Statue of Johan Peter Emilius Hartmann

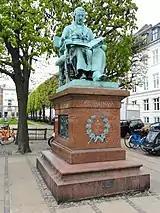
The statue

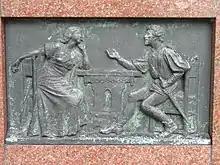
The "Liden Kirsten" relief

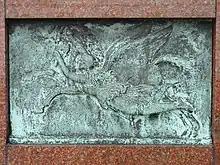
The "Valkyrien" relief

The monument consists of a bronze sculpture standing on a granite plinth and measures approximately 450 cm x 200 cm x 256 cm. An aging Hartmann is depicted seated on a chair, studying some sheet music lying in his lap. An inscription on the left side of the foot of the bronze sculpture reads "A W Saabye Fe –",